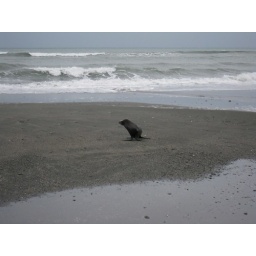
We found this lone little guy on the beach across the road from our hostel in Hokitika.